Do-it-yourself investing

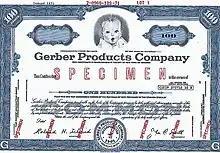
1971 Stock Certificate

A common misconception regarding DIY investing is that it mainly involves the ongoing research, selection and management of individual securities such as stocks or bonds. However, a managed fund, a group of securities packaged together as one investment product or “fund” and managed by a portfolio manager is available to simplify the investing process. Mutual funds, exchange-traded funds (ETFs), fund of funds (FoFs) and target date funds (TDFs) are examples of managed funds. Therefore, given the generous investment product landscape, DIY investors have various portfolio management options ranging from simple to complex.